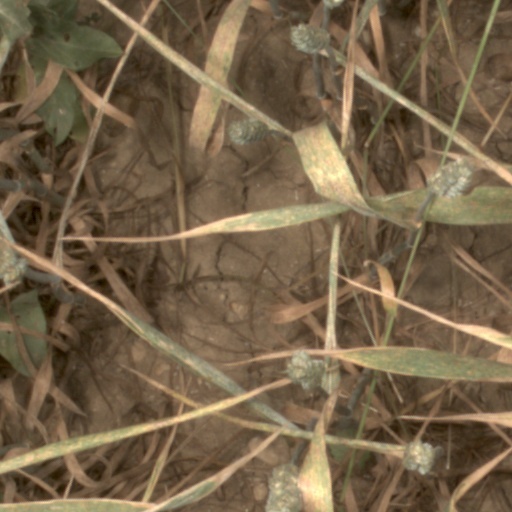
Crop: wheat